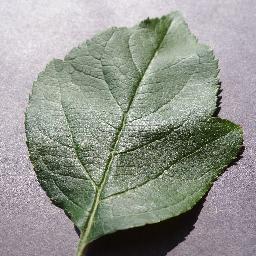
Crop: apple
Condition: healthy